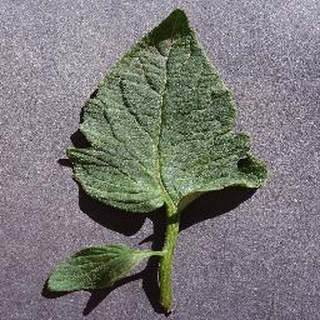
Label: healthy_tomato